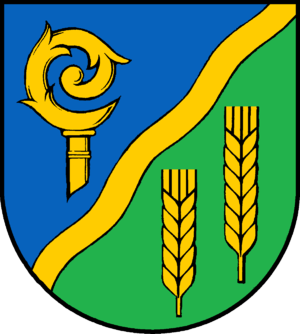
Prasdorf est une commune allemande du Schleswig-Holstein, située dans l'arrondissement de Plön, à cinq kilomètres à l'ouest de Schönberg. Prasdorf fait partie de l'Amt Probstei qui regroupe 20 communes situées dans la région du même nom.